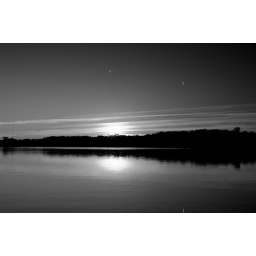
Sunset in black and white